Cross Eifel Railway

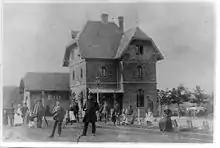
Kottenheim station (1892)

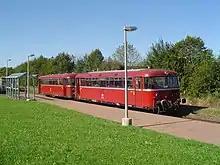
Cross Eifel Railway in Ulmen (2006)

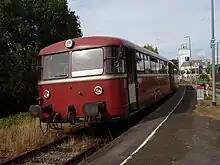
On 10 September 2011, a railbus in Kaisersesch awaits the return trip to Gerolstein

The Cross Eifel Railway was opened in several stages, with the first section opening from Andernach to Niedermendig on 1 April 1878. The second section opened from Niedermendig to Mayen Ost on 29 May 1880 and the third section opened from Mayen Ost to Gerolstein on 15 May 1895. The building of a connection to Karden between Mayen West and Monreal was considered. From about 1880 the Cross Eifel Railway was administered by the "Eisenbahndirektion" (railway division of) Cologne of the Prussian state railways.